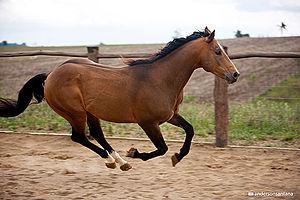
La Myopathie à stockage de polysaccharides est une maladie génétique dominante du cheval, qui provoque une dégradation des muscles pendant l'effort. Connue depuis le XIXᵉ siècle à travers l'un de ses signes cliniques, le « coup de sang » ou « maladie du lundi », elle touche principalement les chevaux de trait. Identifiée en 1992 pour ses causes génétiques, elle est due à la mutation d’un gène codant une enzyme qui intervient dans le métabolisme du glycogène. Il en existe deux types, le type 1 et le type 2. Elle est fréquente chez de nombreuses races de chevaux et de poneys, en particulier celles apparentées au Quarter Horse, et les chevaux de trait notamment belges, percherons, néerlandais, comtois et bretons.